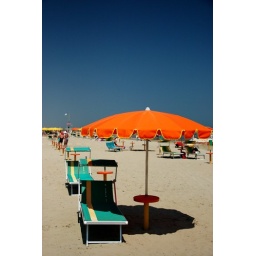
Orange and Green crushed by dark blue sky